Echo Hill Outdoor School

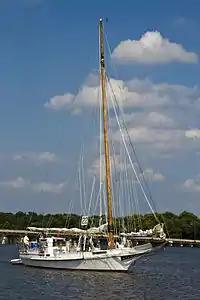
"Elsworth" at Chestertown

The Echo Hill Outdoor School was founded in 1972 by Peter P. Rice Jr. and is located near Betterton in Kent County on Maryland's Eastern Shore. The School provides 1 to 5 day programs for children and adults from public and private schools throughout the Mid-Atlantic in experiential education and the ecology of the Chesapeake Bay and its surrounding ecosystems.